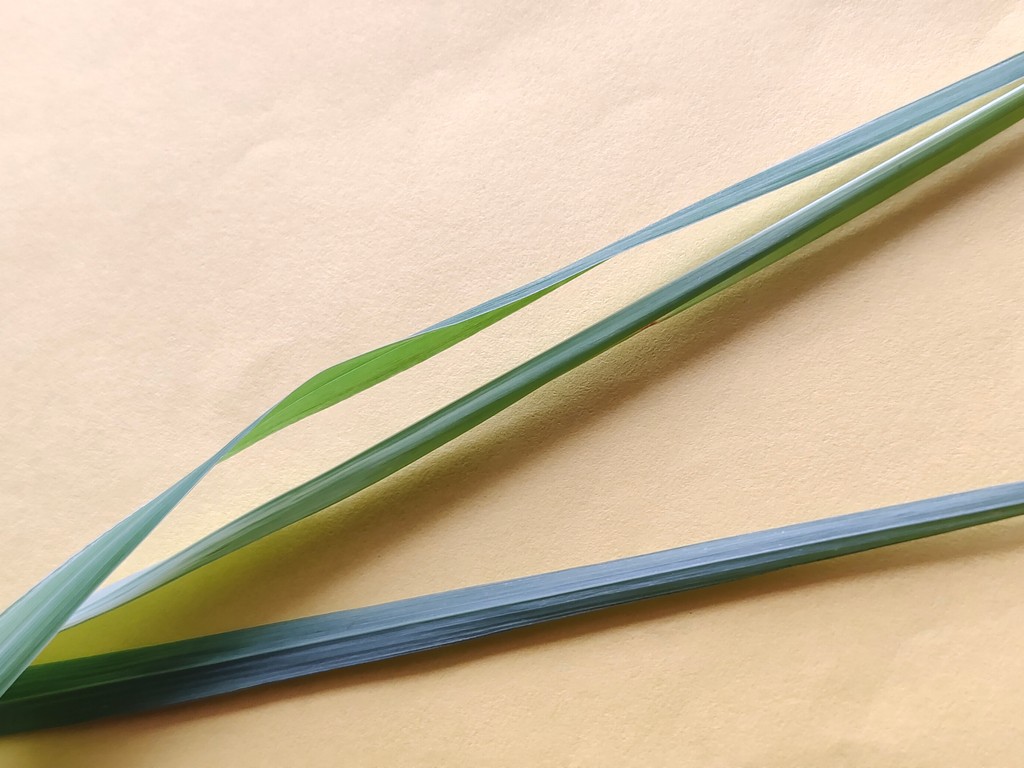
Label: Healthy